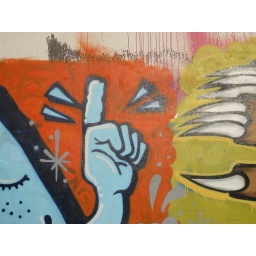
sickboy detail sclater street car parks around brick lane